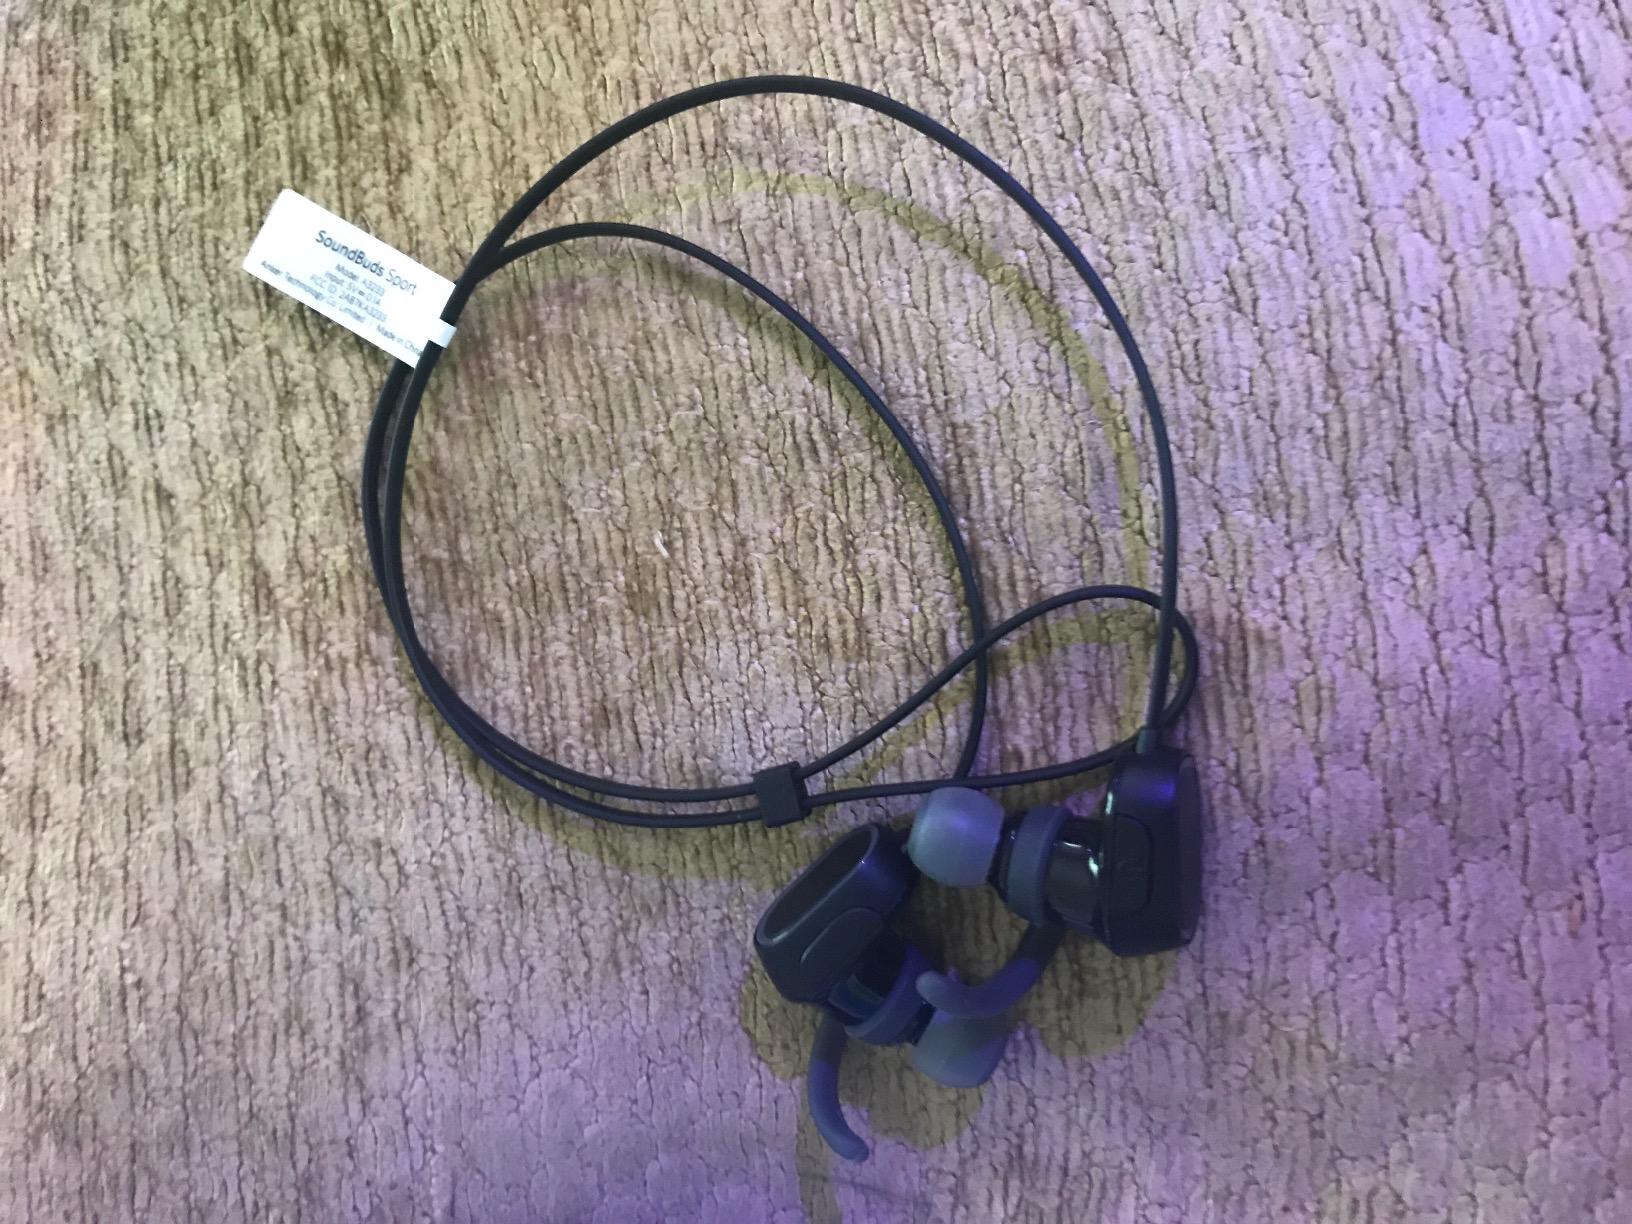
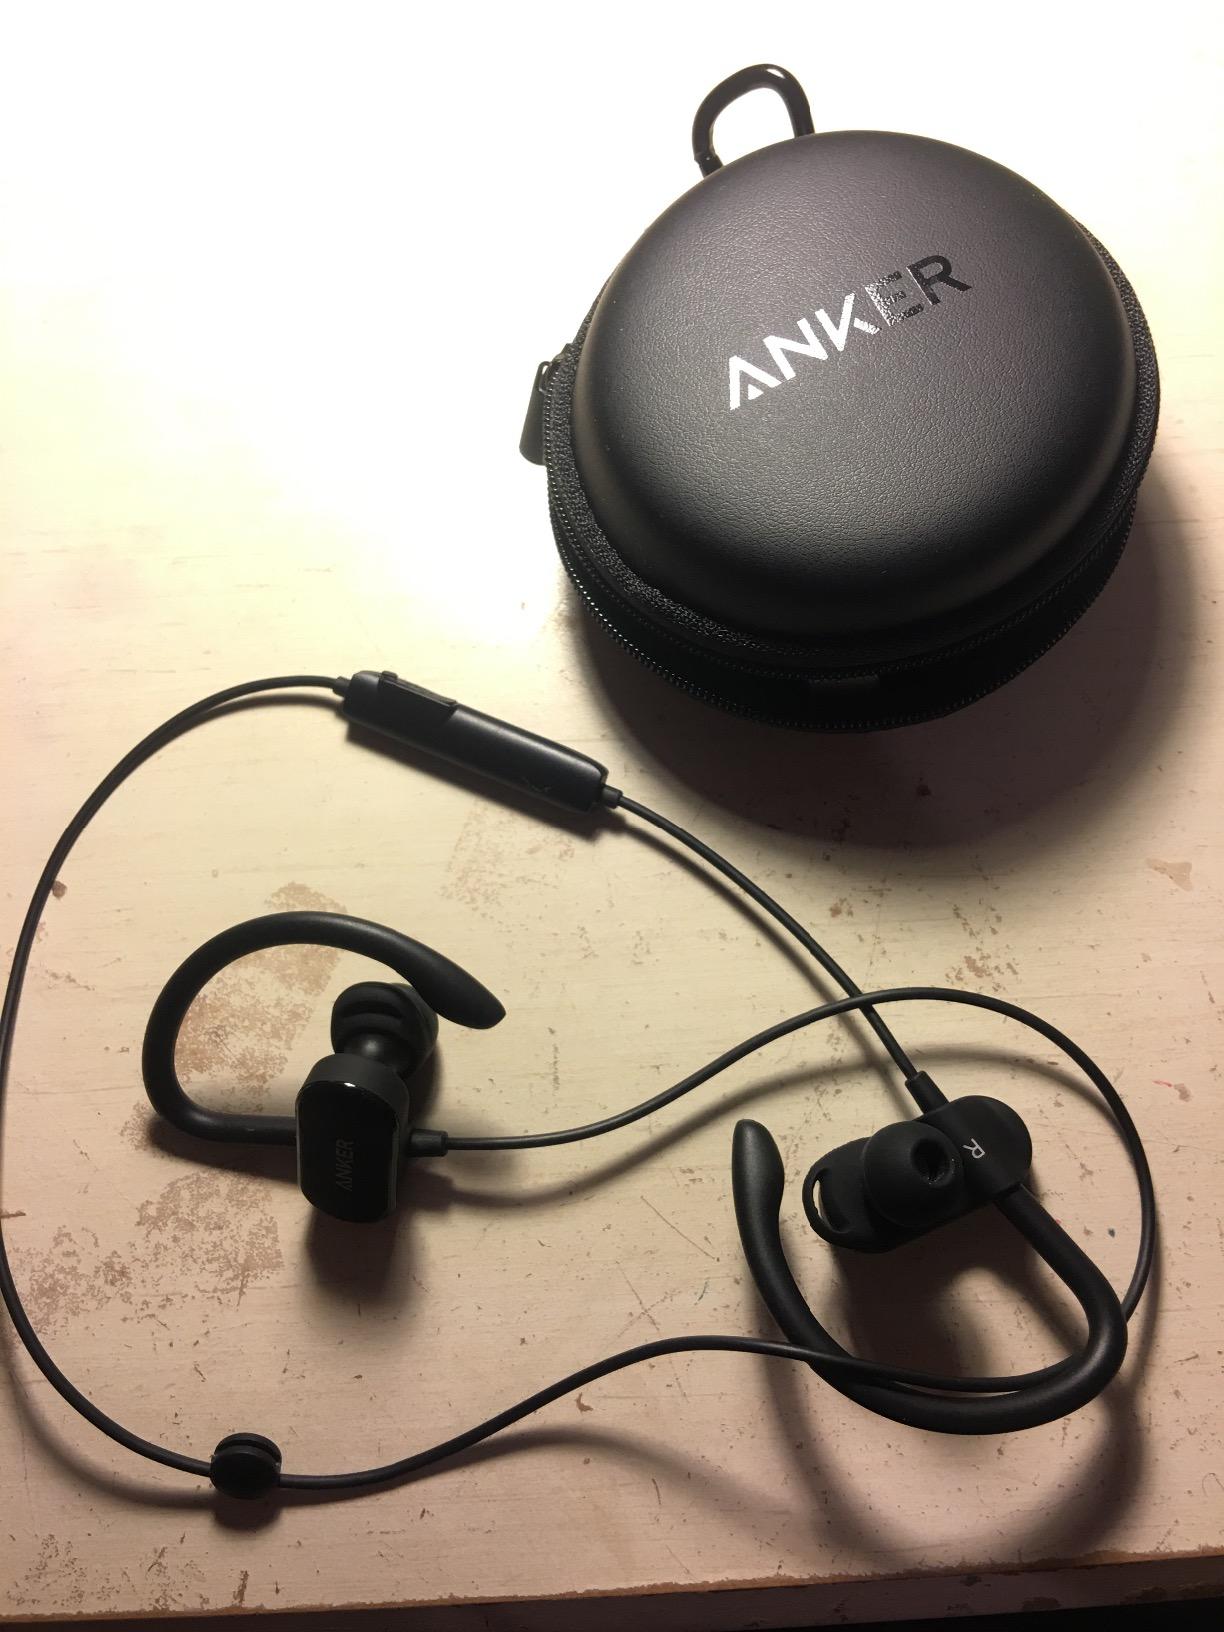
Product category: headphones
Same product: no